Distribution transformer

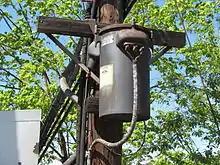
Railroad signal power supply transformer (CP-SLOPE interlocking) in west of Altoona with a warning label indicating that it contains PCBs.

Distribution transformers are normally located at a service drop, where wires run from a utility pole or underground power lines to a customer's premises. They are often used for the power supply of facilities outside settlements, such as isolated houses, farmyards, or pumping stations at voltages below 30 kV. Another application is the power supply of the overhead wire of railways electrified with AC. In this case, single-phase distribution transformers are used.